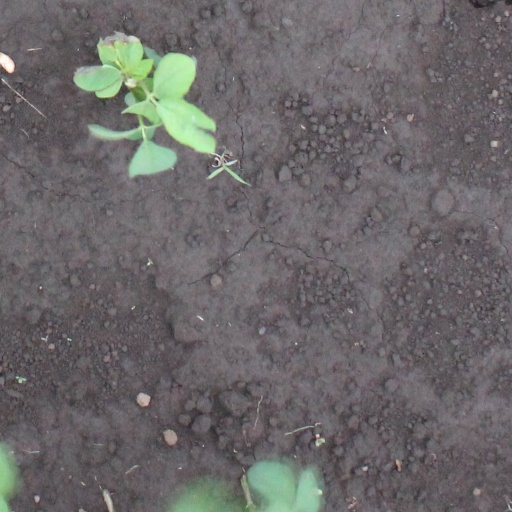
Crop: soybean